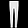
Label: Trouser